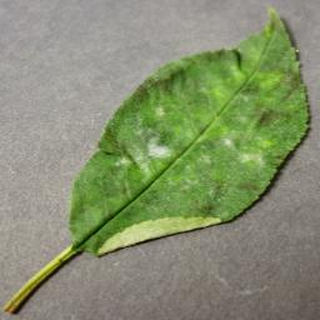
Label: cherry_powdery_mildew